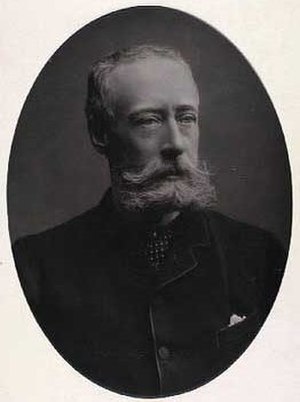
Christian Danneskiold-Samsøe (1838-1914)
Christian Danneskiold-Samsøe
Hans Excellence Christian Frederik lensgreve Danneskiold-Samsøe var en dansk politiker, ordenskansler og landmand.